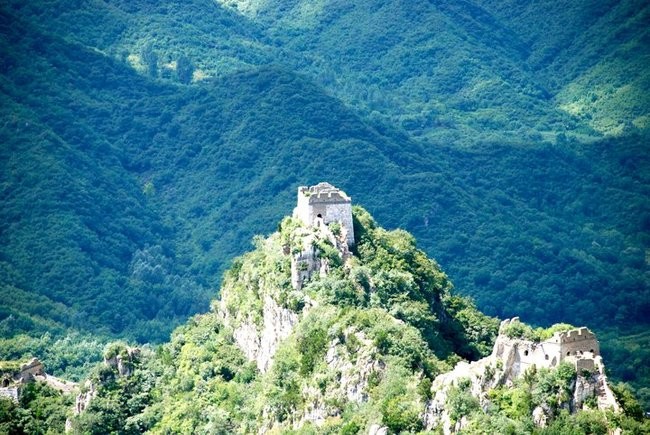
Landmark: Great Wall of China